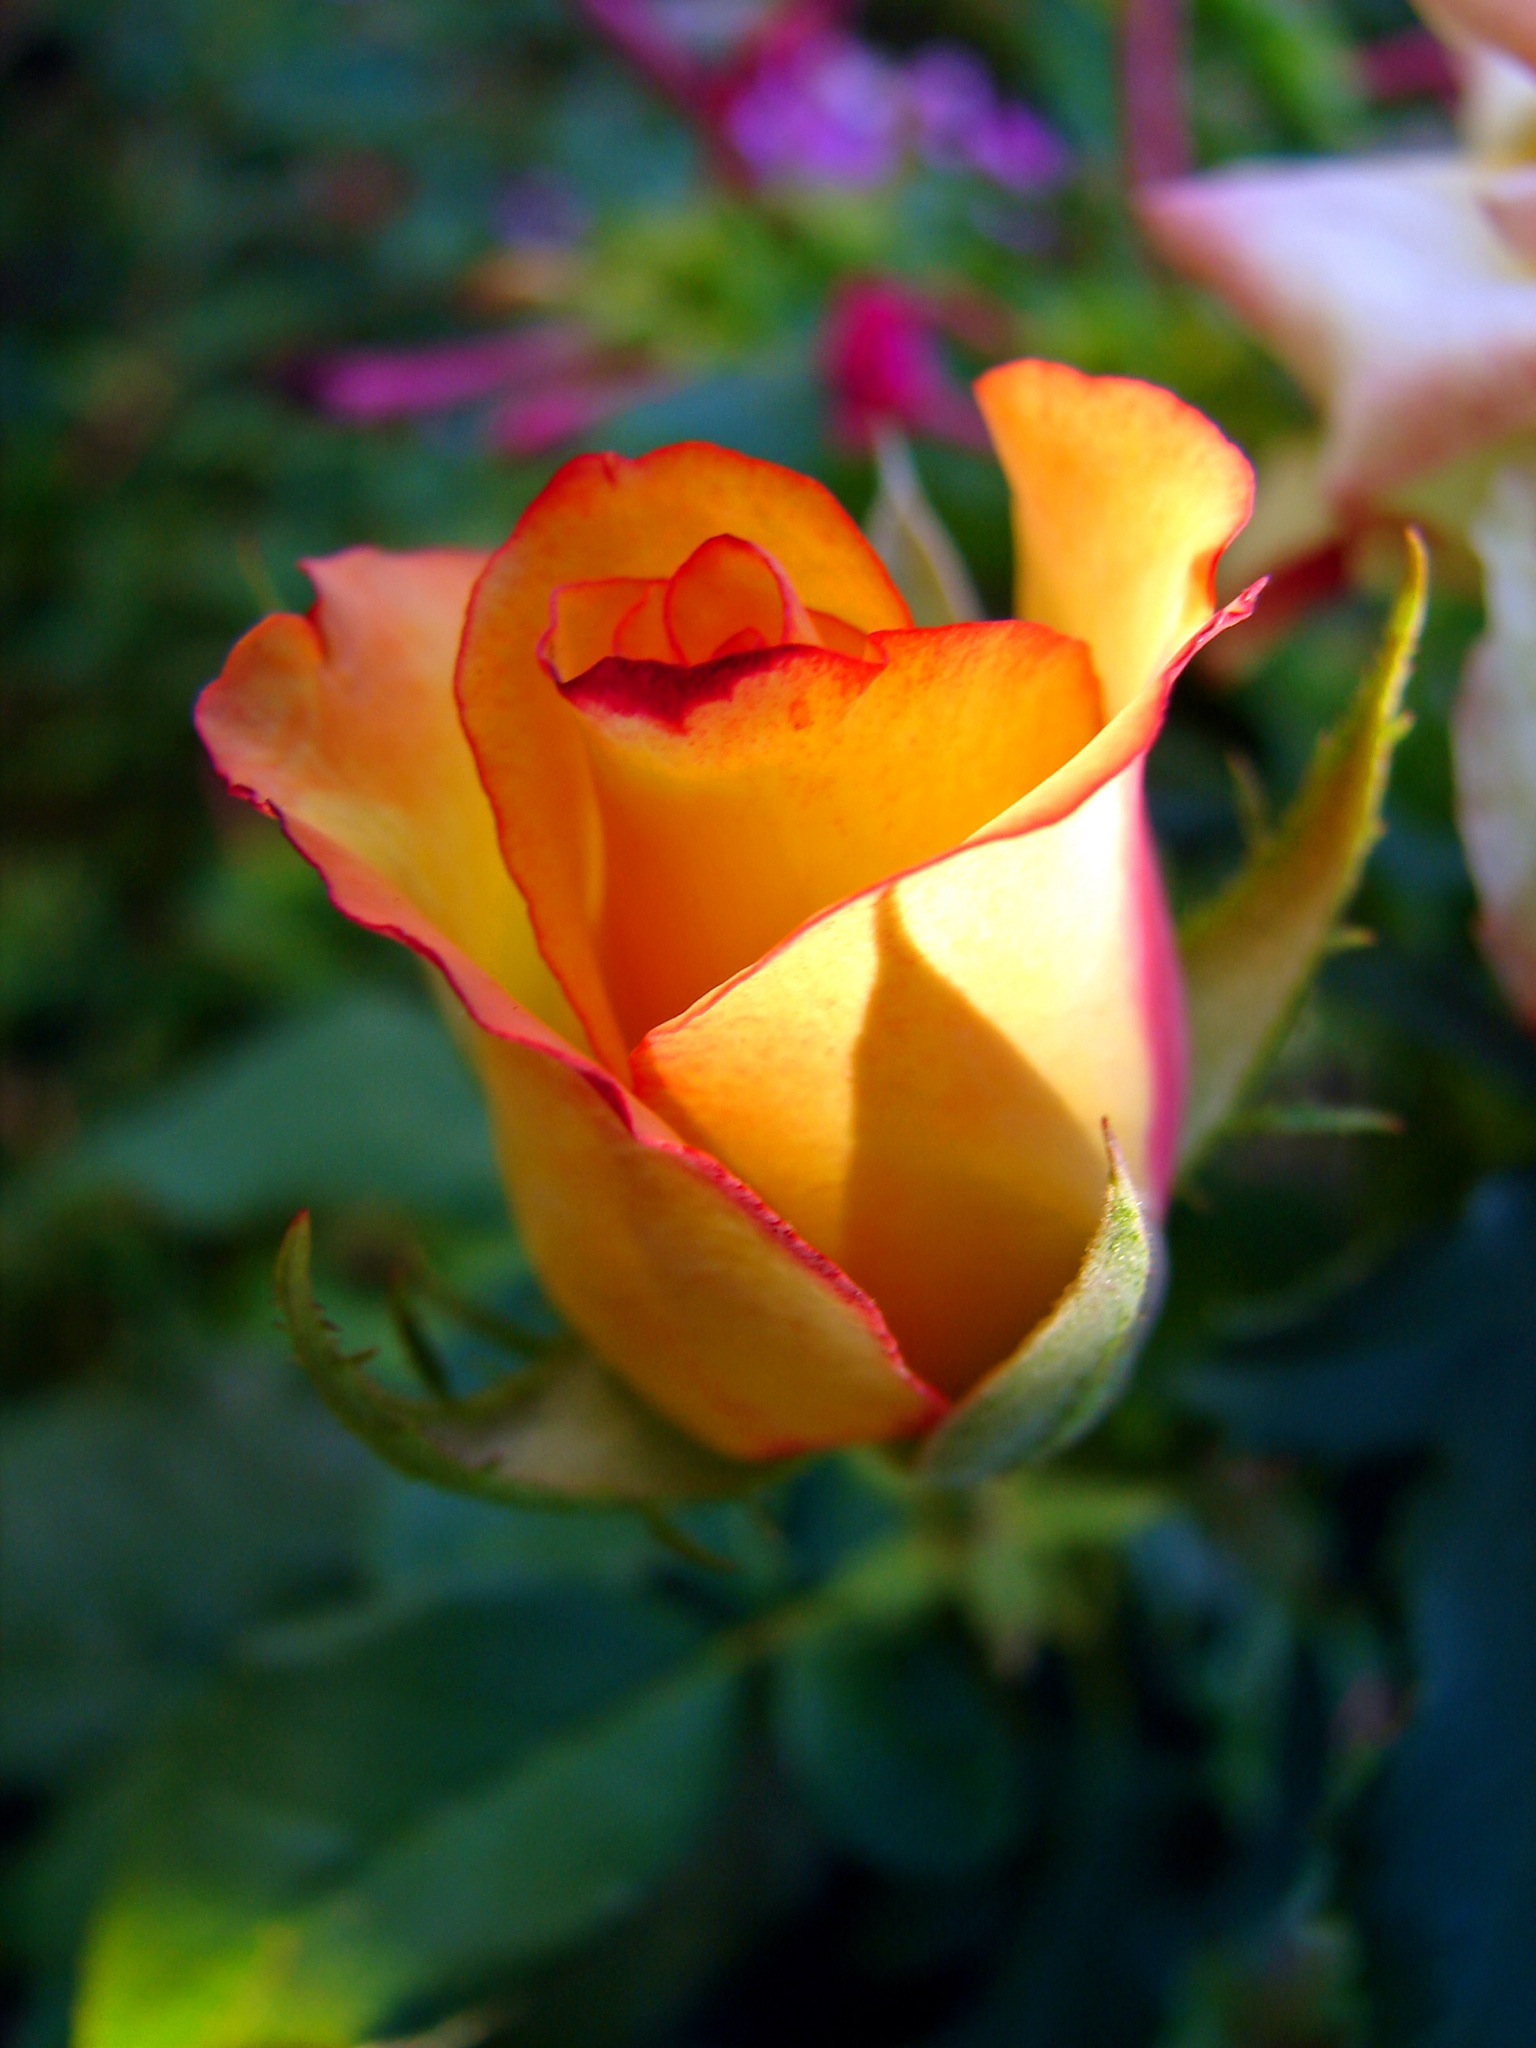
nature, blossom, plant, flower, petal, rose, botany, yellow, garden, flora, petals, floribunda, macro photography, flowering plant, garden roses, rose family, plant stem, land plant, rose order, austrian briar